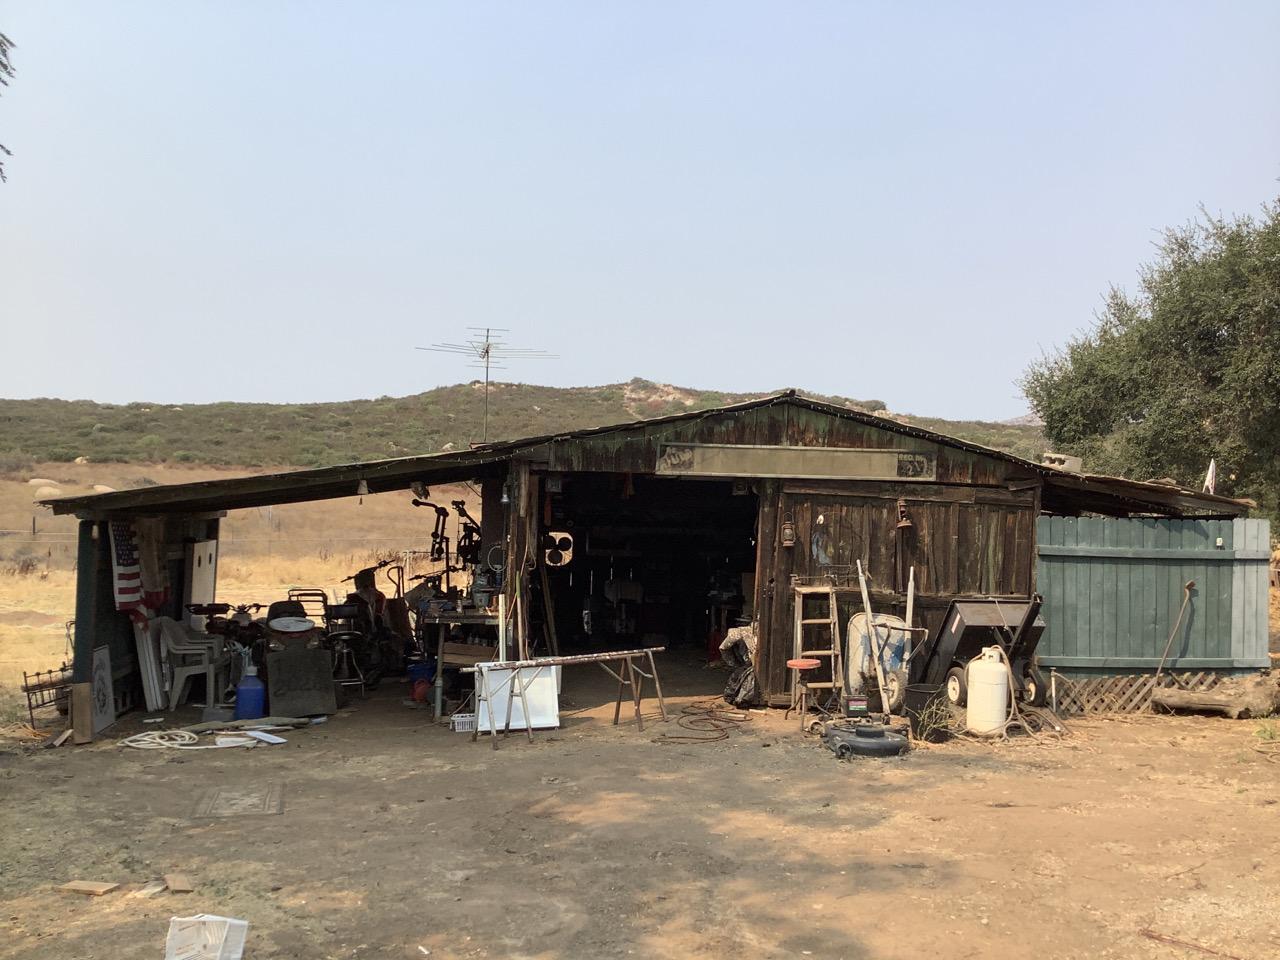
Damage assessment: no_damage